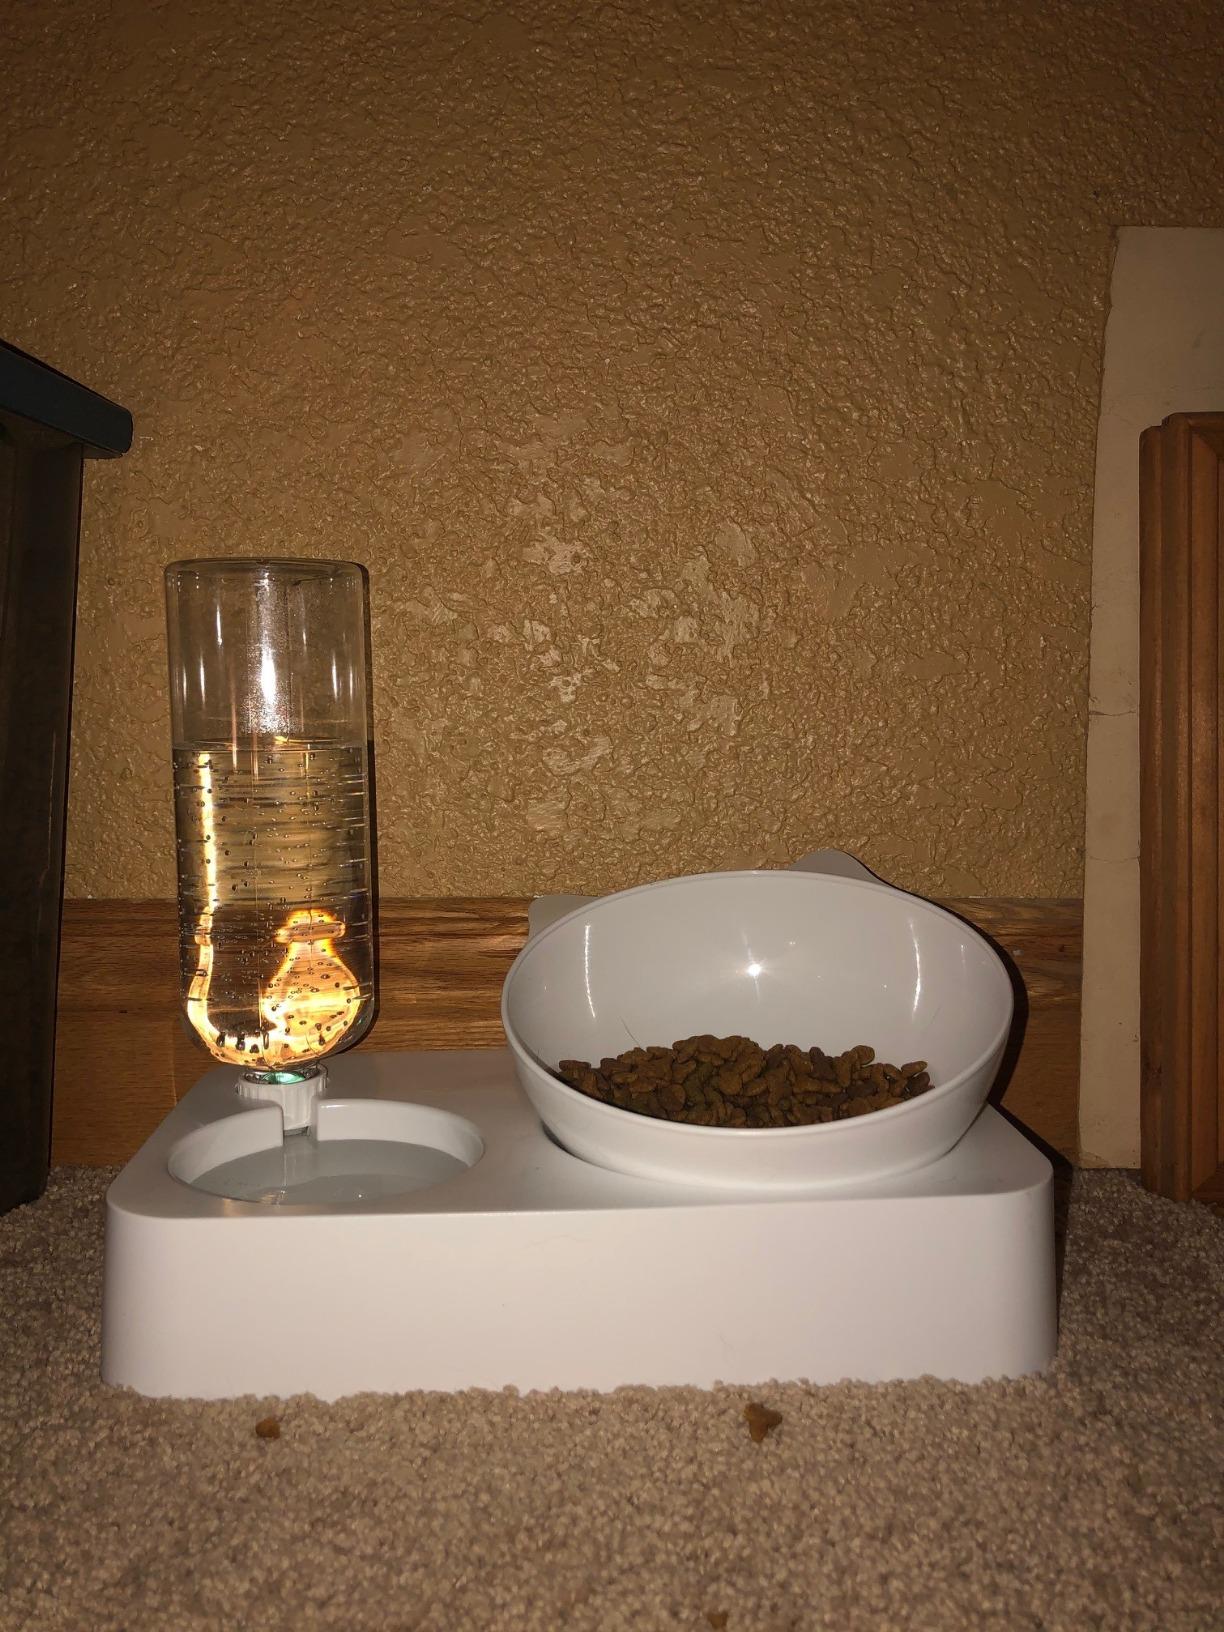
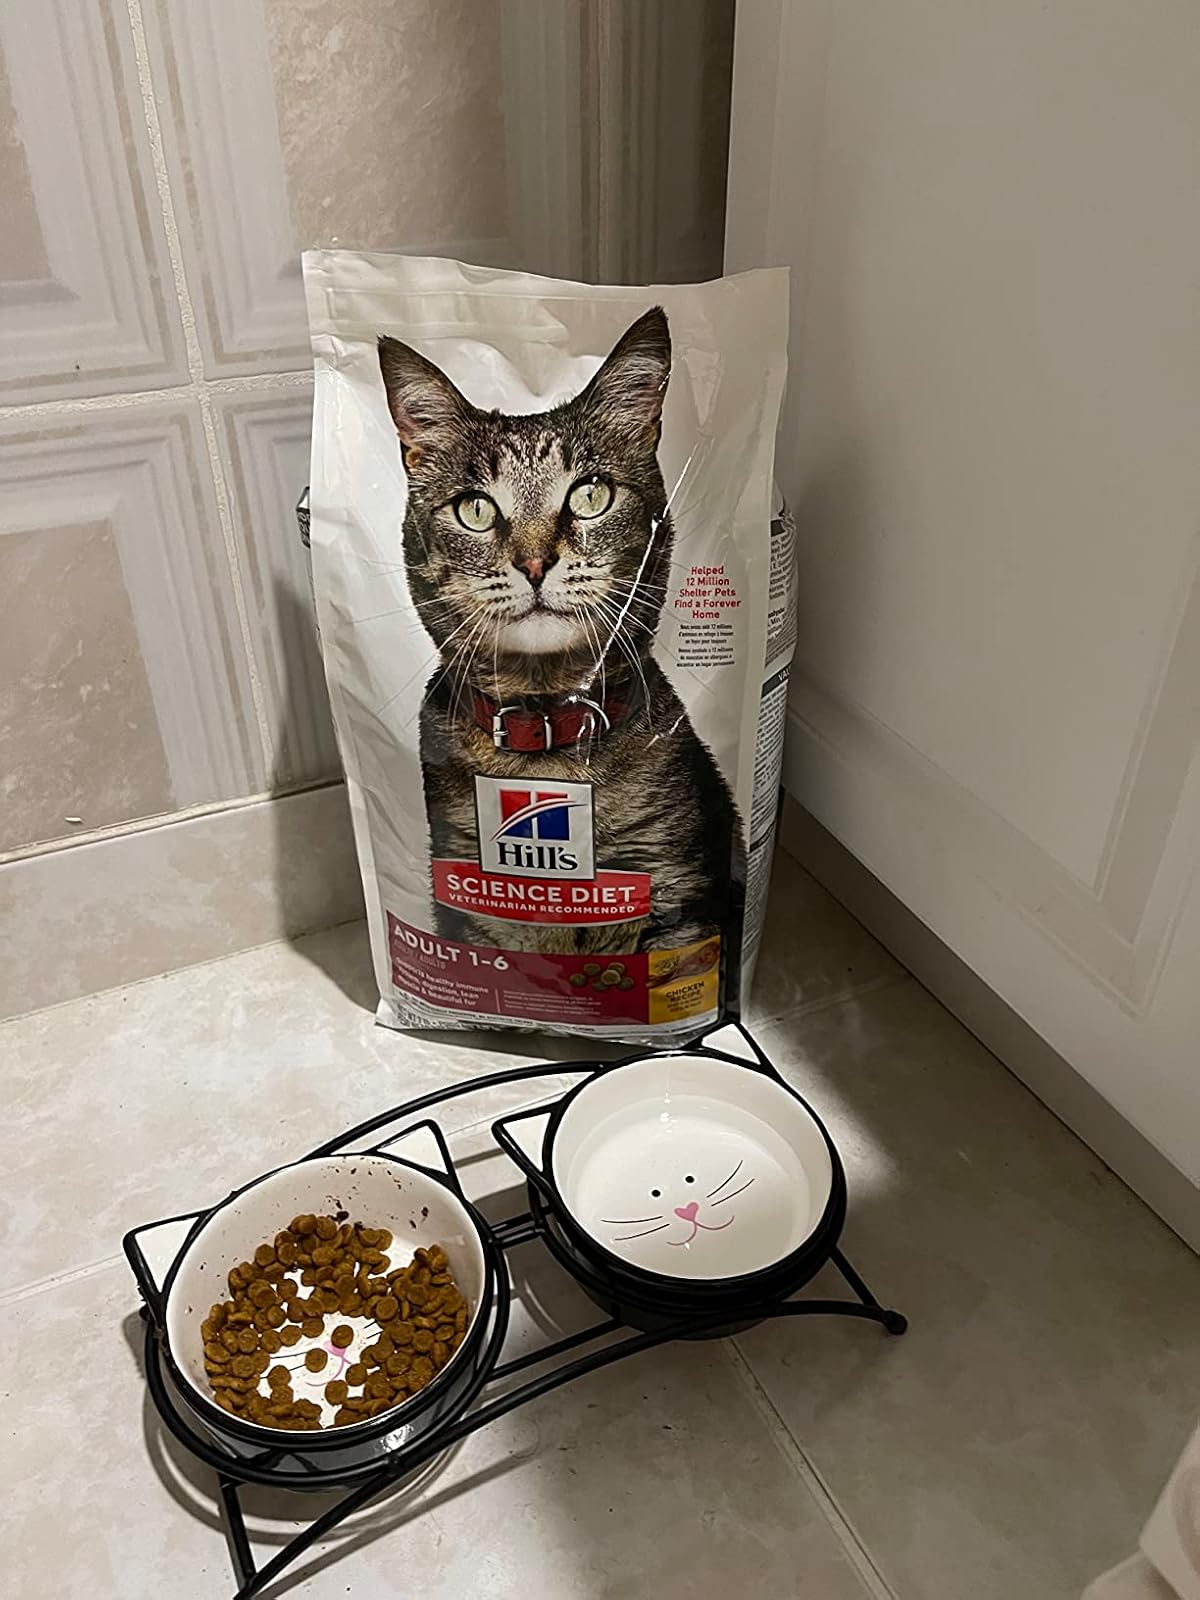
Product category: items_bowl
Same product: no